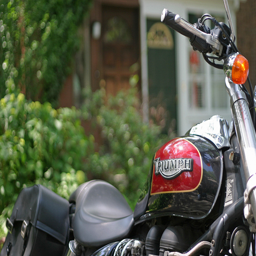
a red and black motorcycle parked in front of a house
A close up of a motorcycle that reads Triumph.
A motorcycle parked in front of green bushes.
A very nice looking motorcycle near a building.
THERE IS A MOTOR BIKE THAT IS PARKED ON THE GRASS